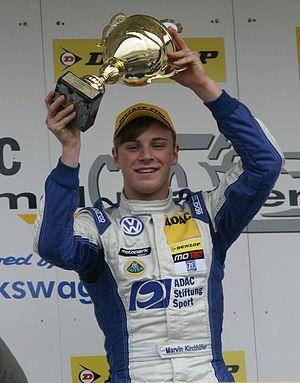
Marvin Kirchhöfer, né le 19 mars 1994 à Leipzig, est un pilote automobile allemand qui participe en 2018 au championnat d'ADAC GT Masters avec Callaway Competition.